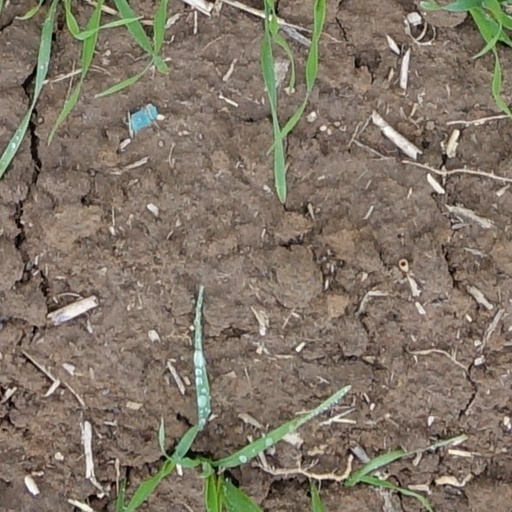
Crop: wheat